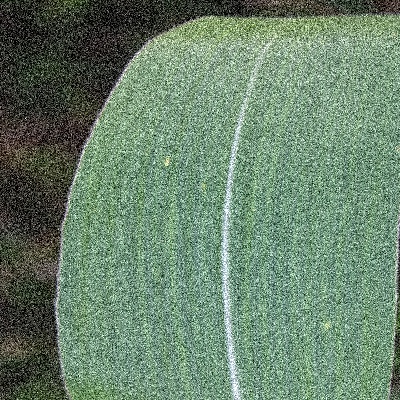
Label: Corn_(Maize)___Leaf_Spot